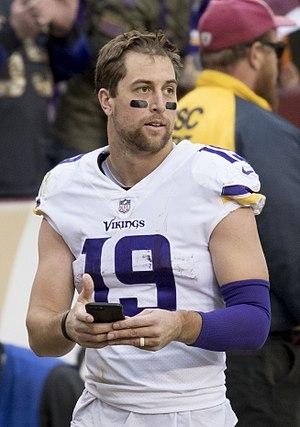
Adam John Thielen, né le 22 août 1990 à Detroit Lakes, est un américain, joueur professionnel de football américain évoluant au poste de wide receiver.